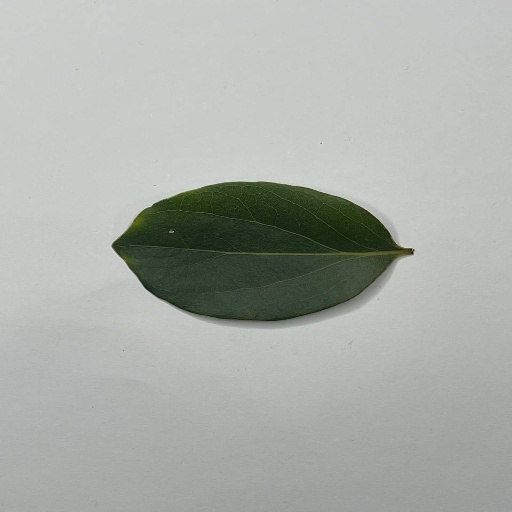
Species: Camphor
Leaf condition: Healthy Leaf